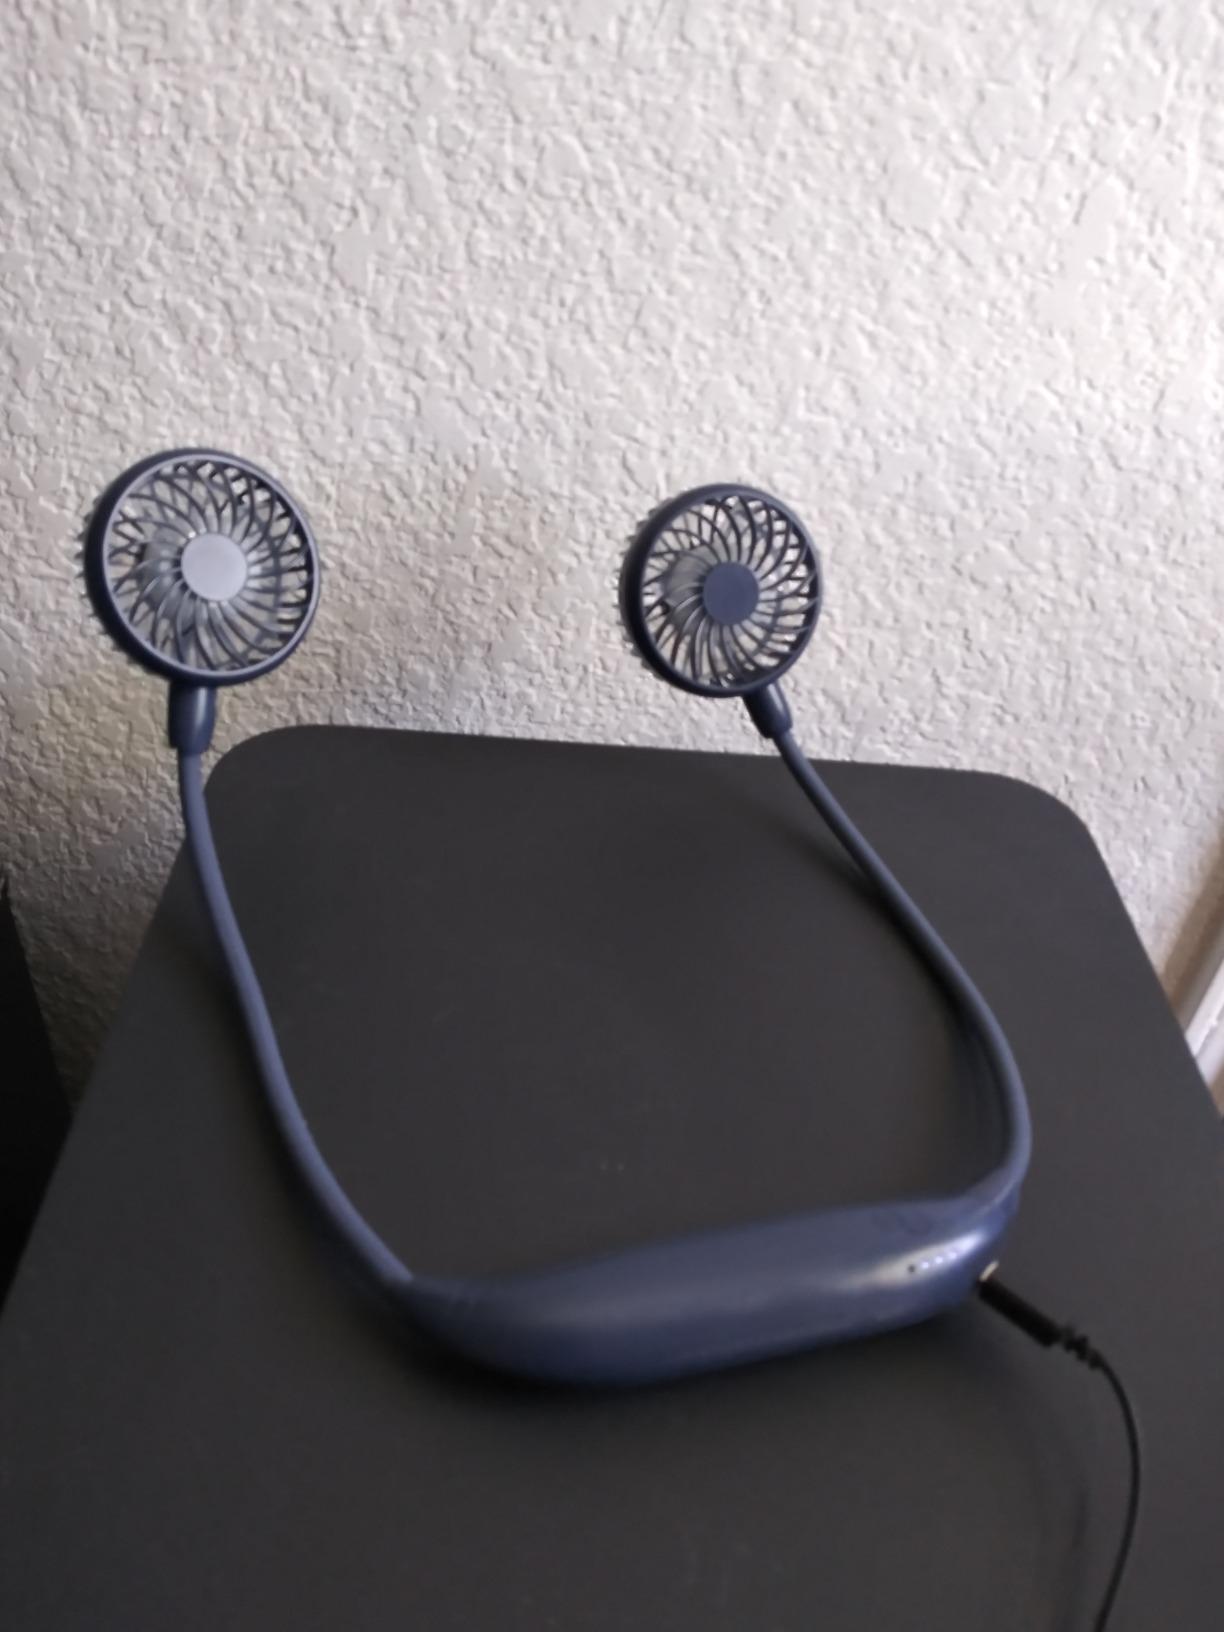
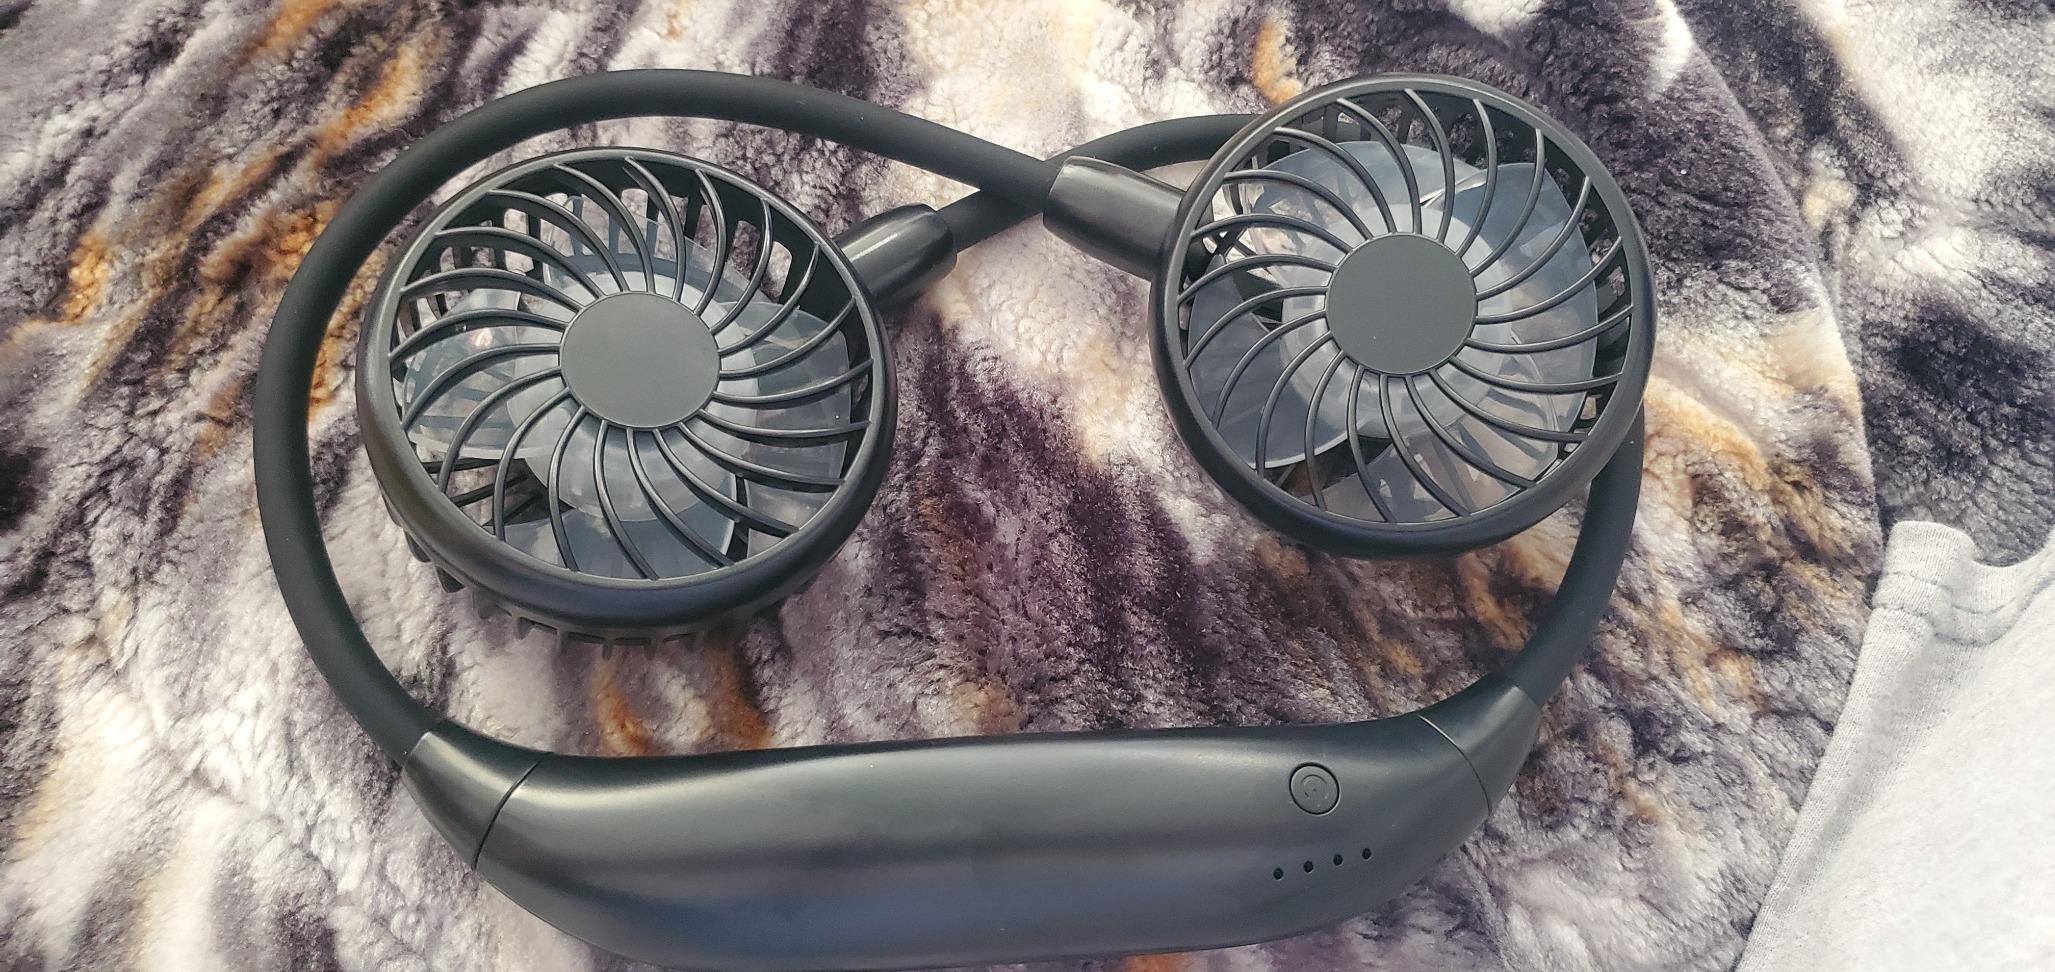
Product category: fan
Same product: no